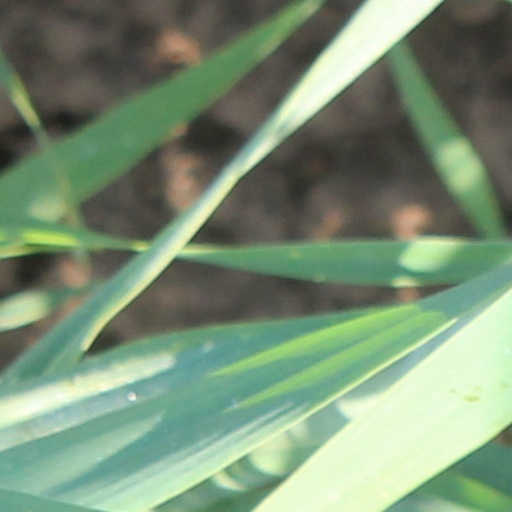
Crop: wheat